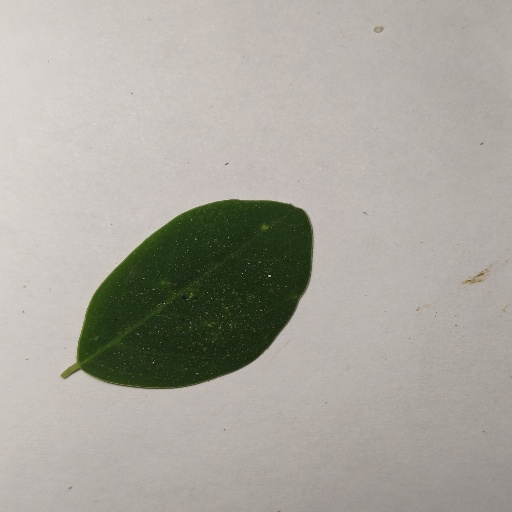
Species: Sojina
Leaf condition: Healthy Leaf